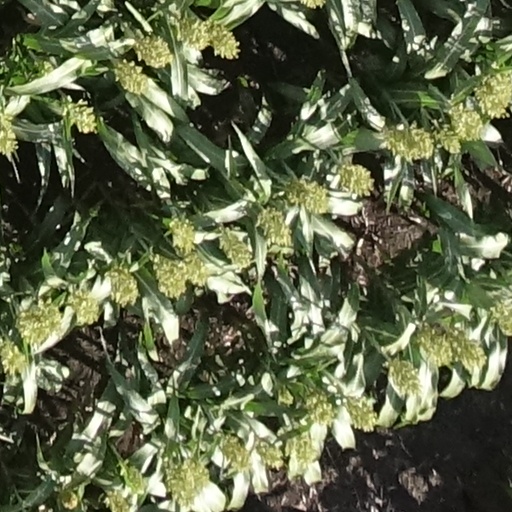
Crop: sorghum